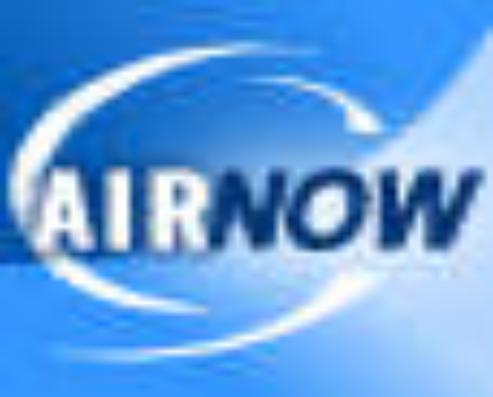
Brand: AirNow
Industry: Others